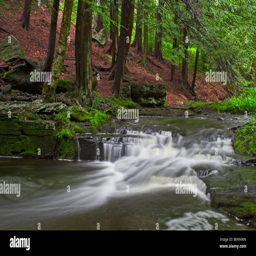
a stream with small waterfalls in a wooded area